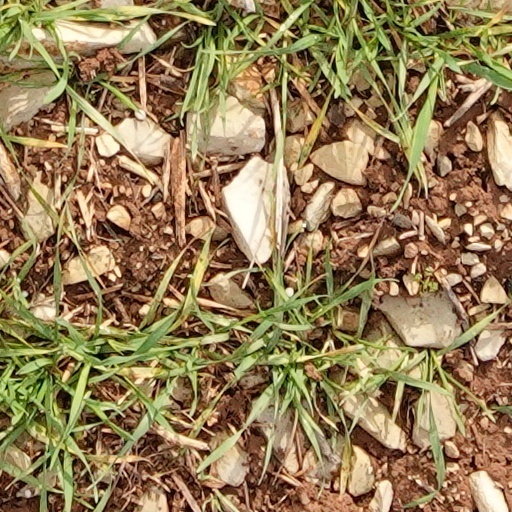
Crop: wheat